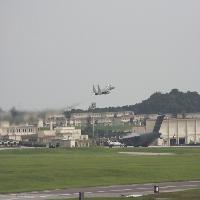
Weather: cloudy or overcast